Jane Porter (Tarzan)

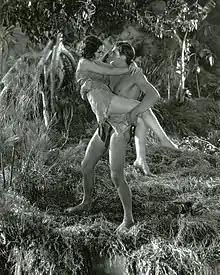
O'Sullivan and Weissmuller in "Tarzan the Ape Man" (1932)

In recent Tarzan films, starting with "" (1984), the character is again Jane Porter, and her father Archimedes Q. Porter, and both once again Americans (with the exception of Disney's 1999 animated "Tarzan", which again represents both as English).